Karkaraly National Park

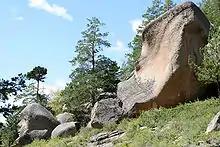

Zhirensakal, the lord of the underground wealth, is known to live under the peak. From time to time, and recalculates his treasures, which makes the mountain rumble and shake loose rocks.